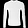
Label: Pullover